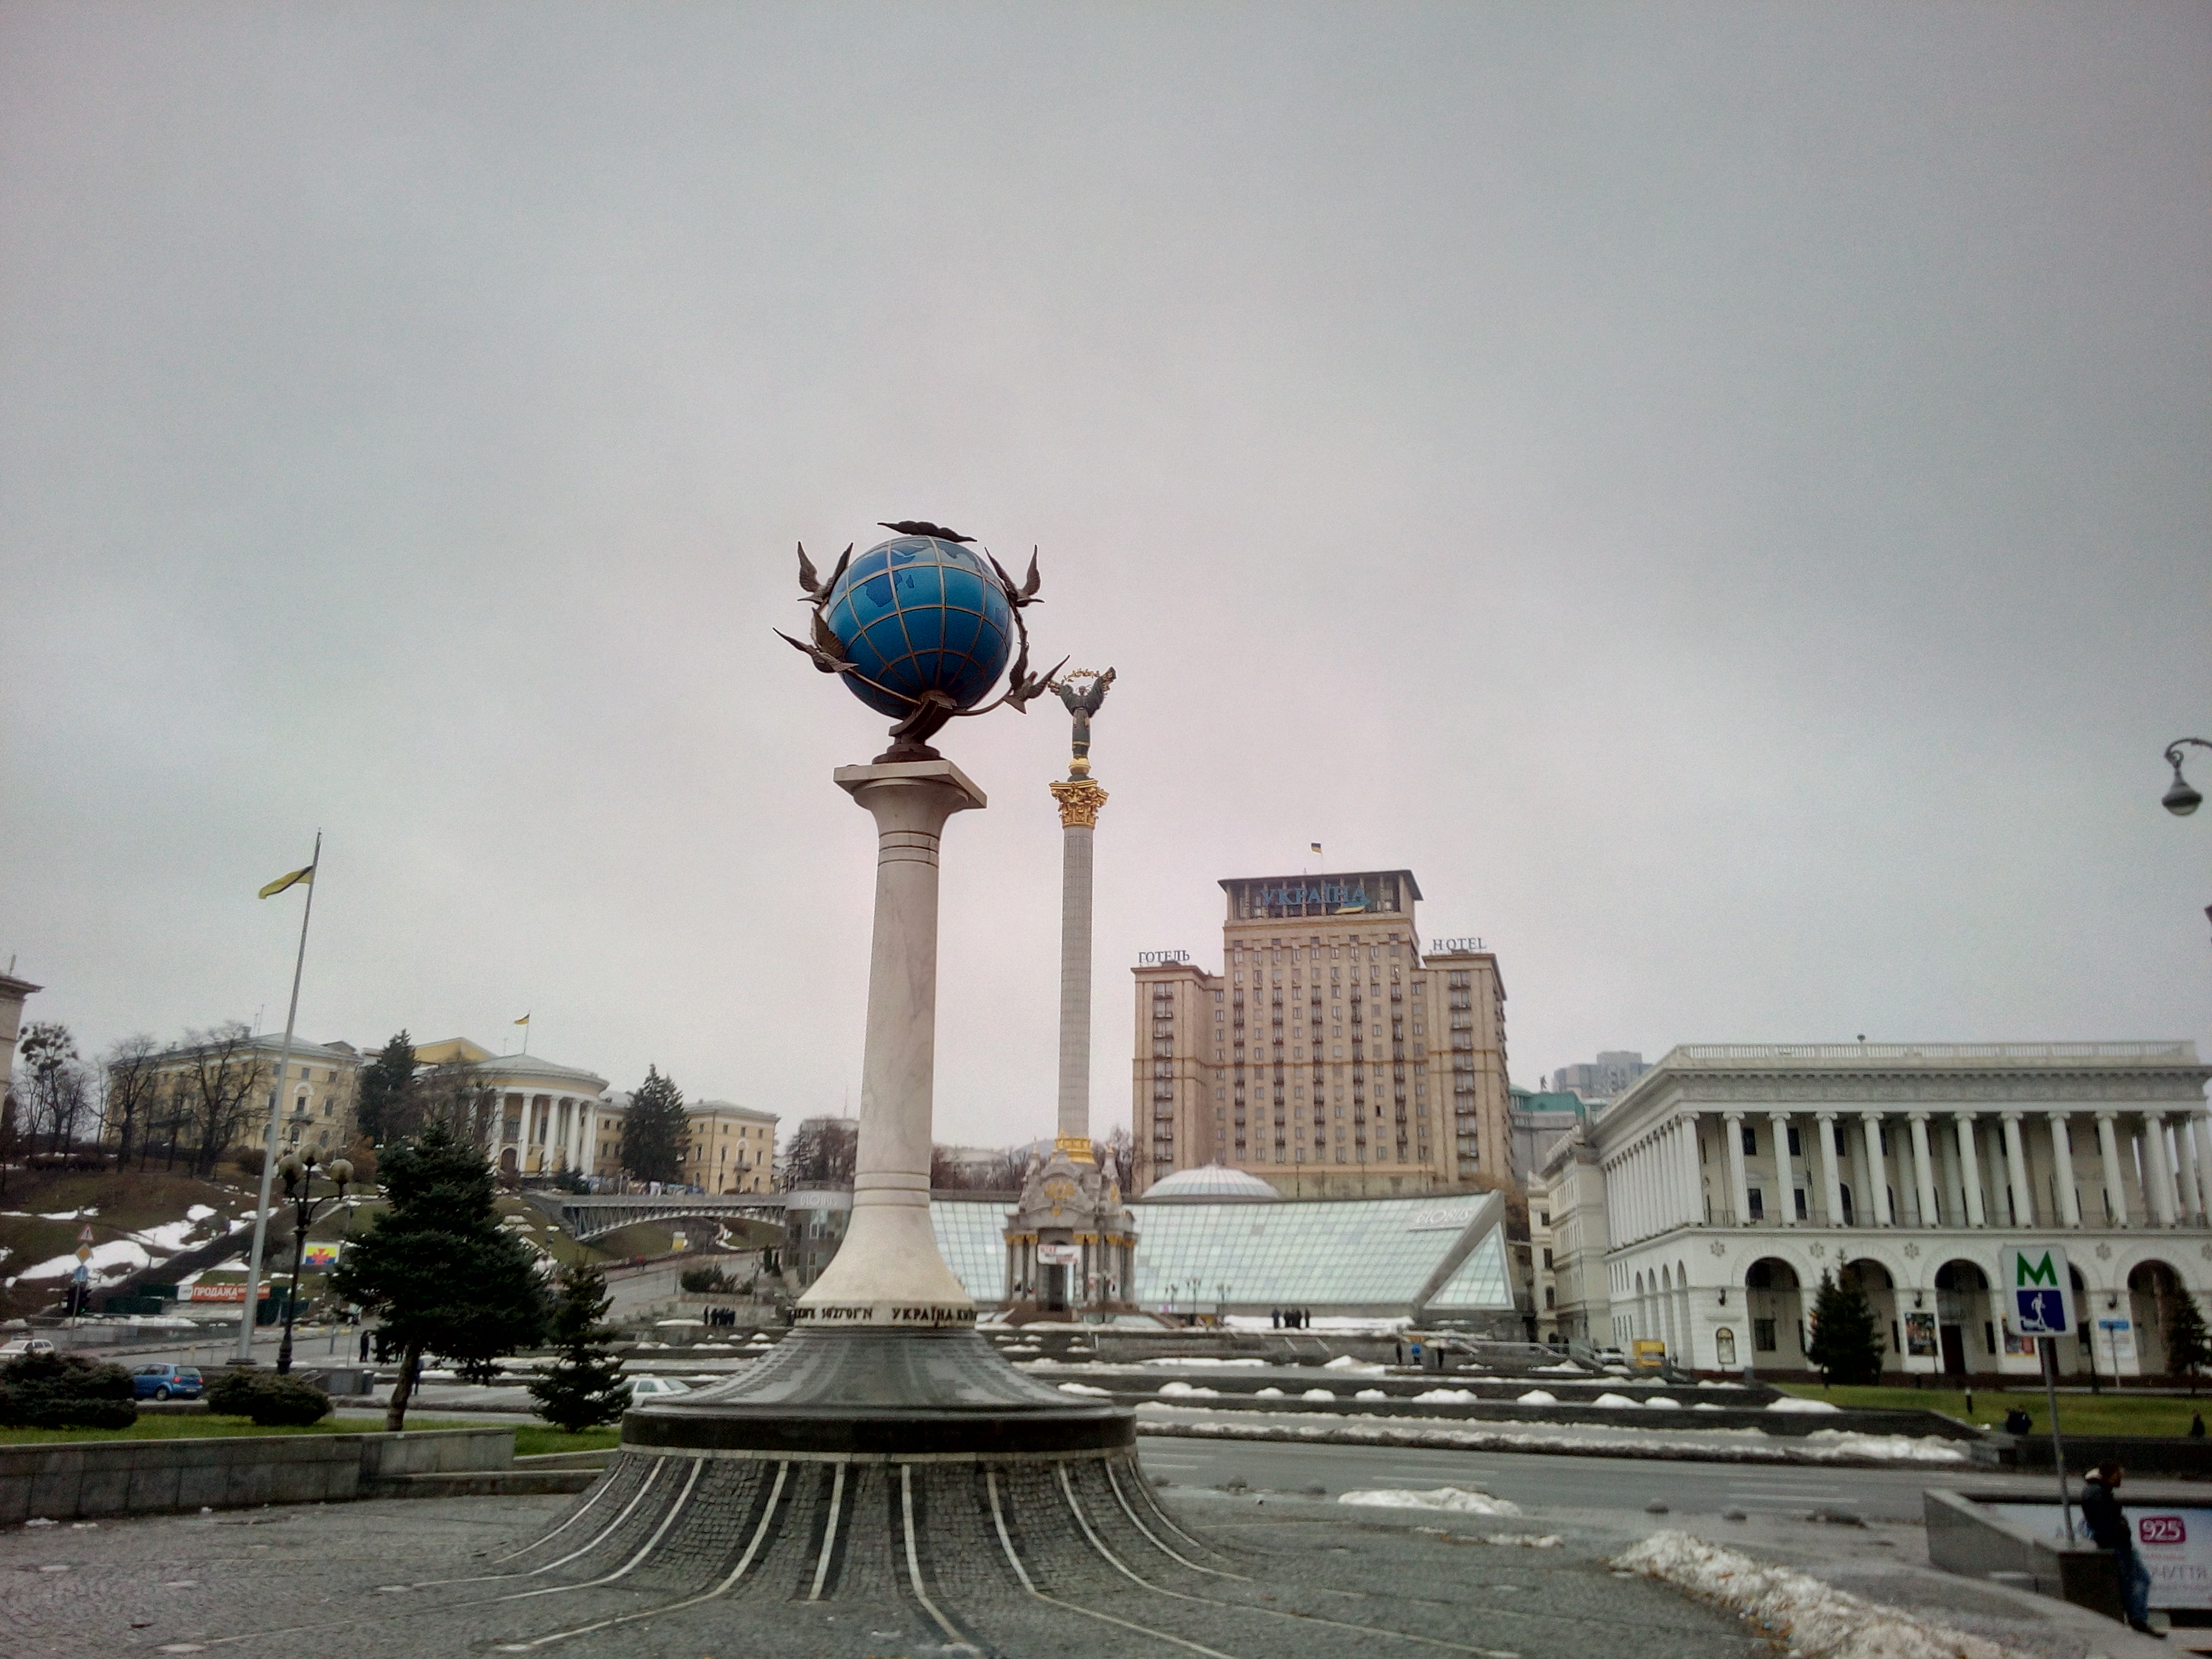
city, landmark, sky, daytime, tourist attraction, town square, building, monument, tourism, street light, recreation